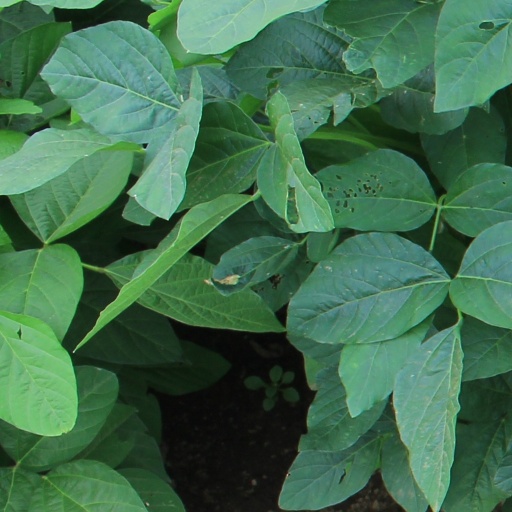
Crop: soybean